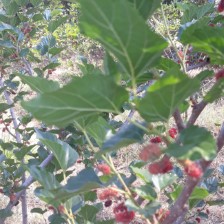
Variety: ChiangMai60